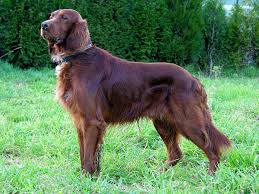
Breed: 207-n000011-Irish_setter